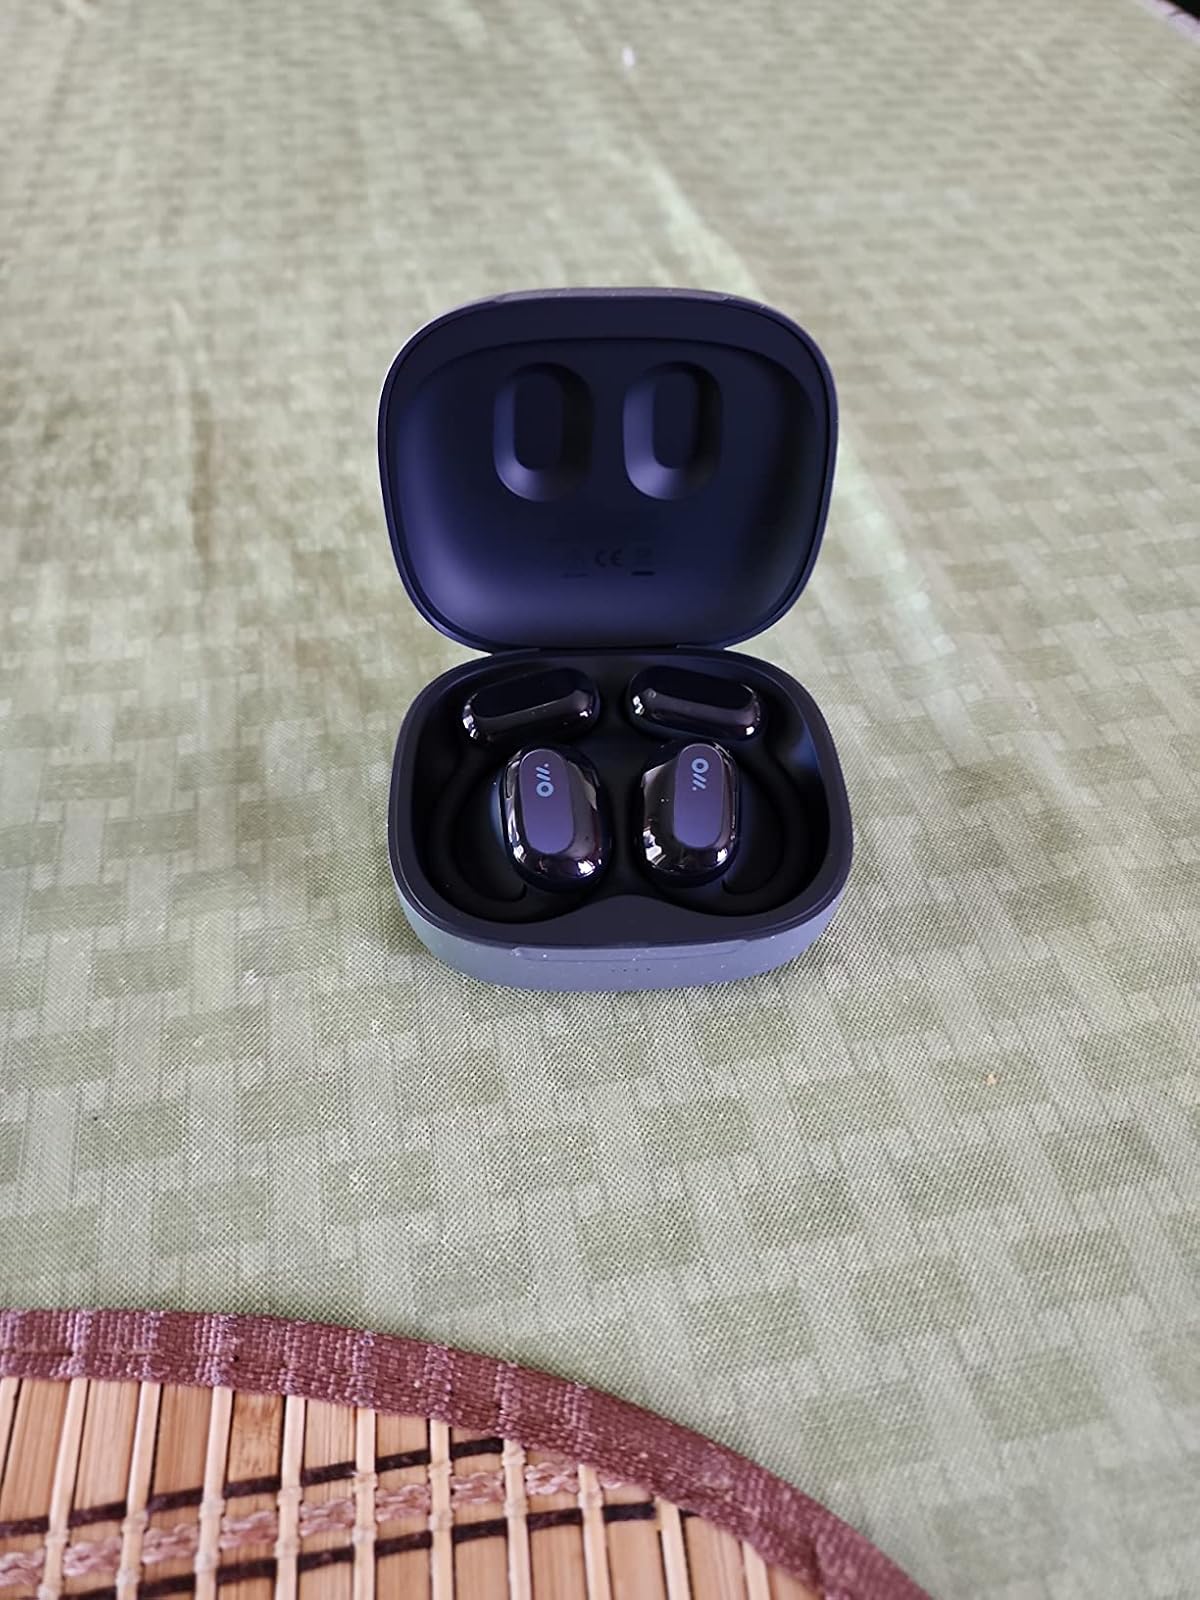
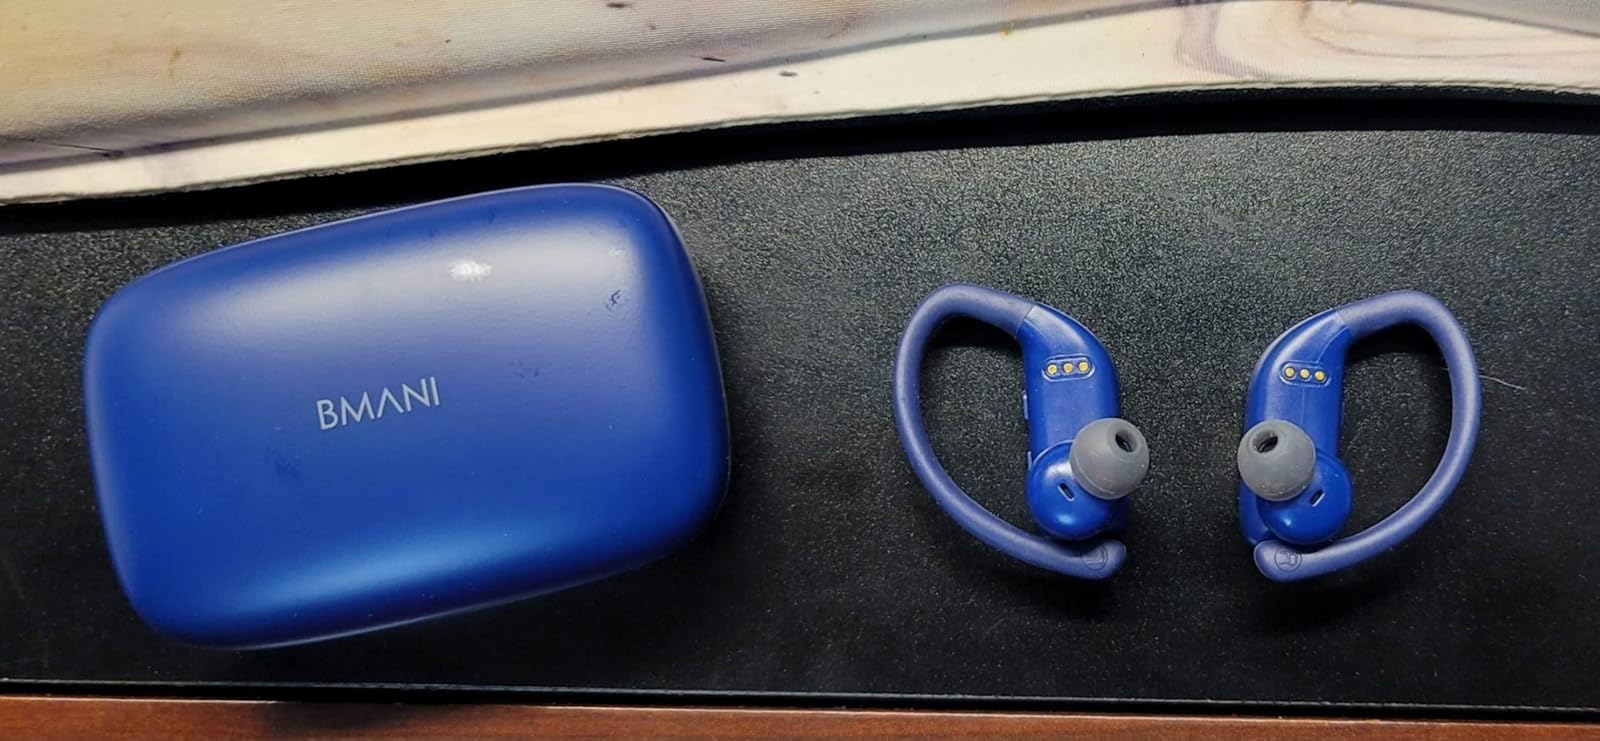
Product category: earbuds
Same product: no